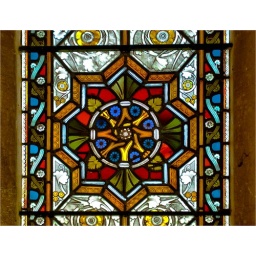
HDR experiment on the local church stained glass window behind the altar. Best viewed in lightbox.